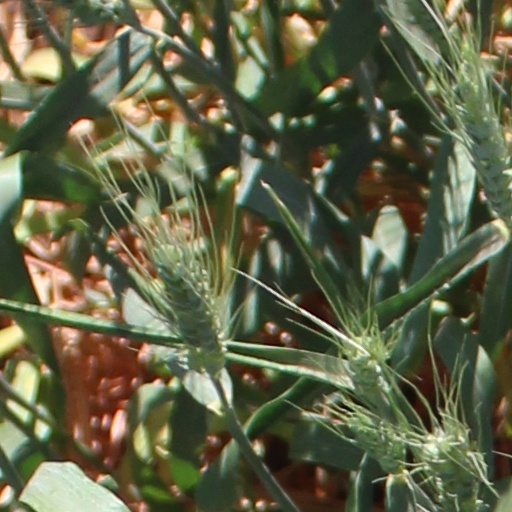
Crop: wheat